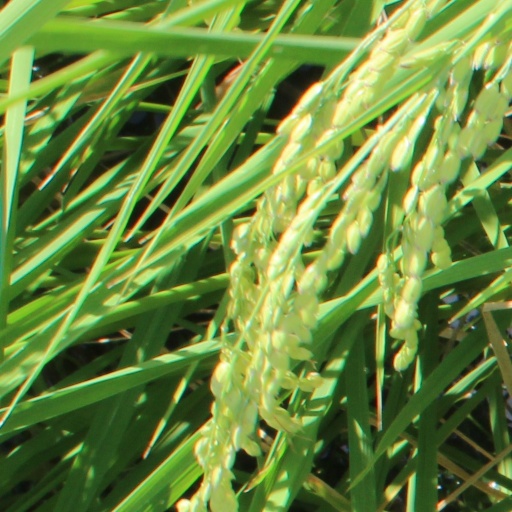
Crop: rice